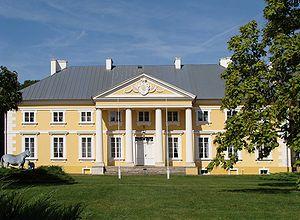
La Pologne ne compte pas moins de 122 parcs naturels, étendus sur près de 25 000 km².
Le parc naturel du général Chłapowski, est un parc naturel de Pologne, couvrant 17 200 hectares, qui a été créé en 1992.